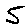
Label: 5